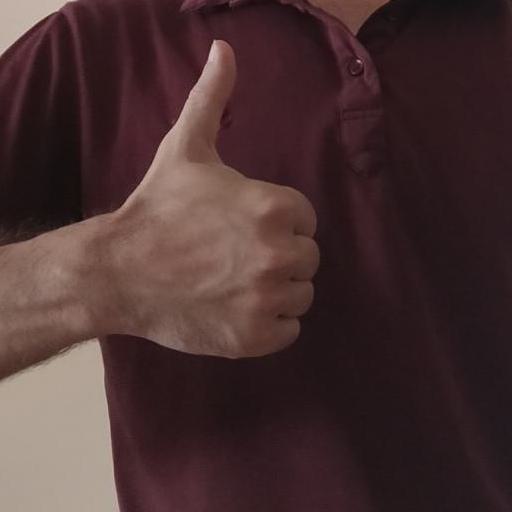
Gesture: like